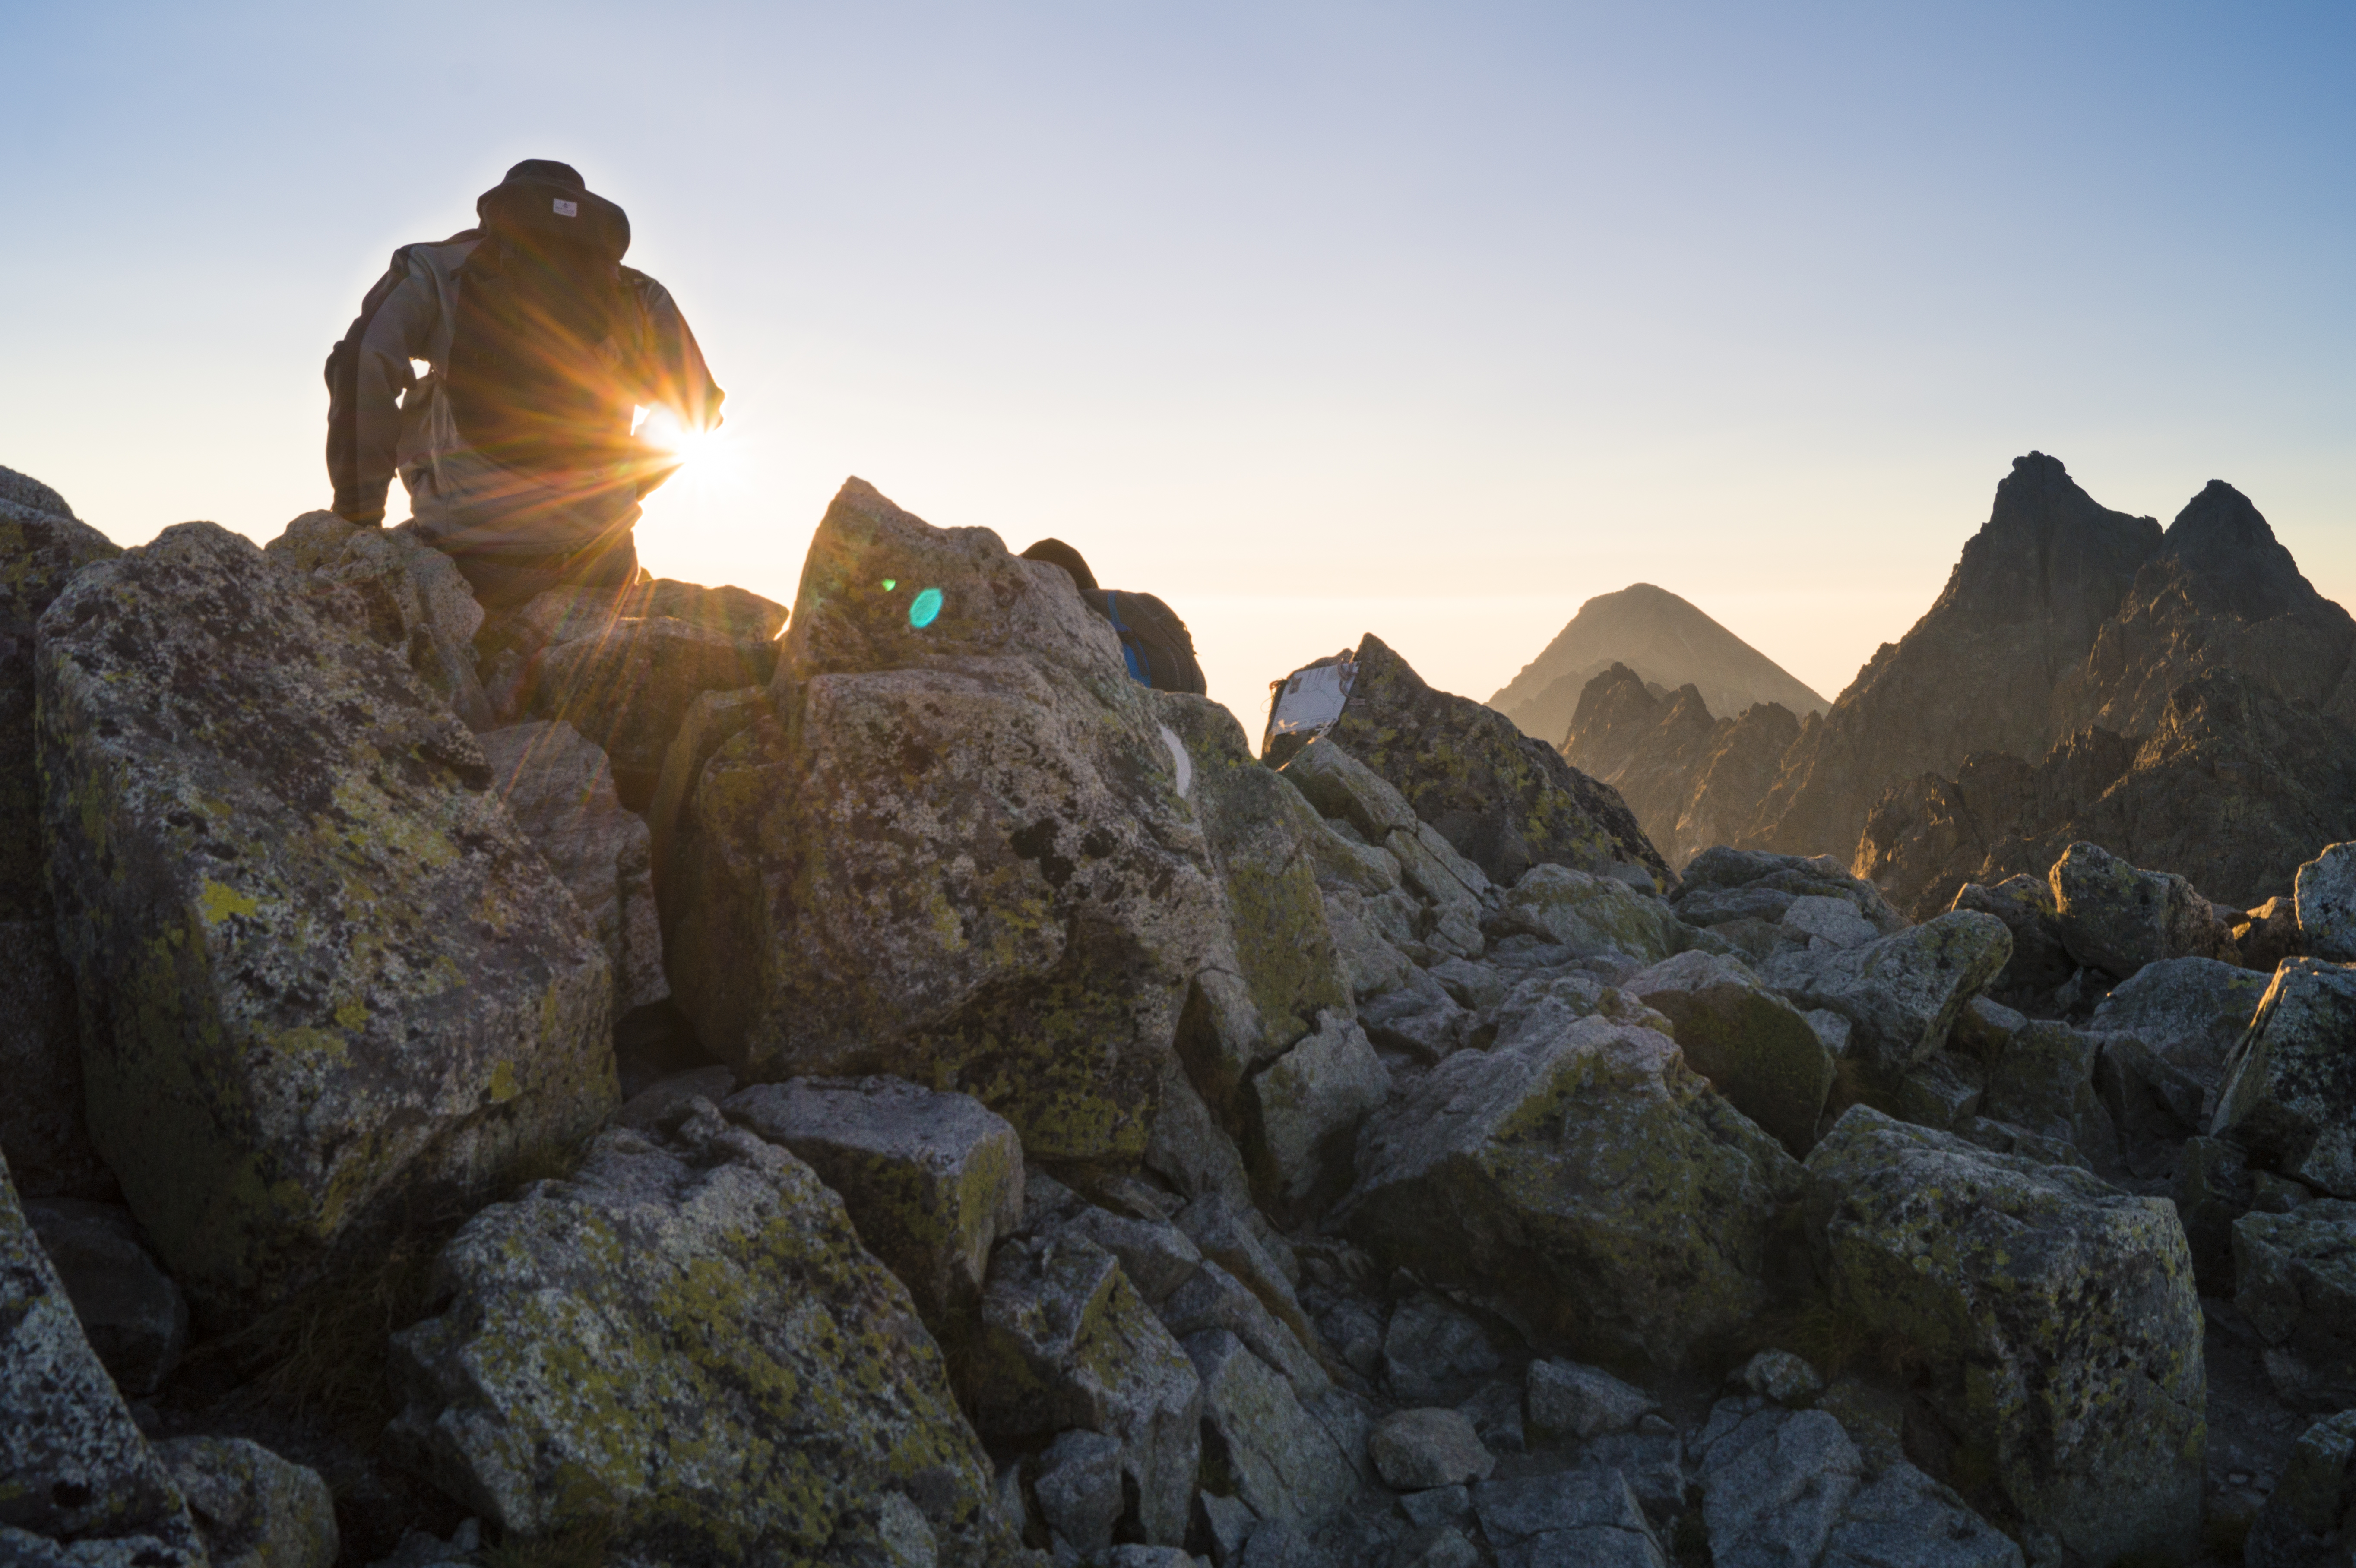
man, landscape, nature, rock, wilderness, walking, person, mountain, sky, sunrise, hiking, adventure, peak, valley, mountain range, formation, cliff, young, terrain, ridge, summit, blue sky, mountaineering, rocks, geology, mountains, plateau, wadi, slovakia, landform, geographical feature, mountainous landforms